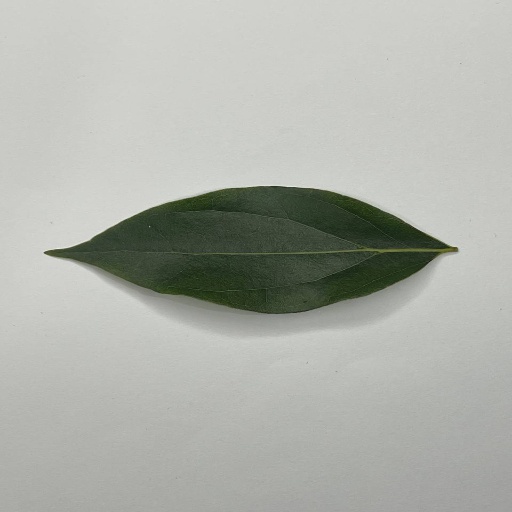
Species: Camphor
Leaf condition: Healthy Leaf